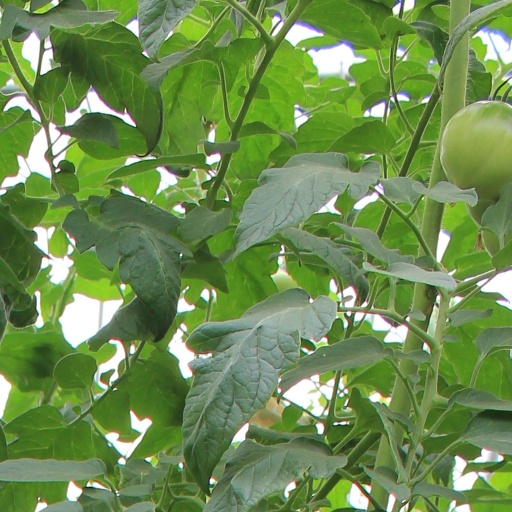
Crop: tomato